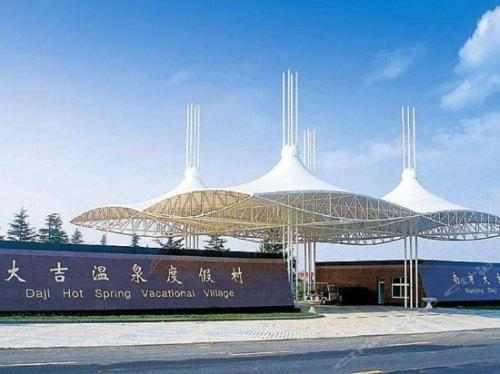
地标名称：南京大吉温泉度假村
所在城市：南京市·浦口区